James C. Harrison

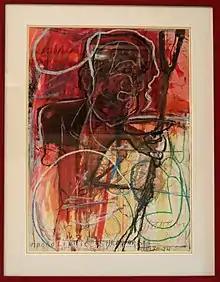
"Apocalyptic Shepherd" by James C. Harrison

James Harrison saw himself as a link in a chain of visionary artists. He did not necessarily prefer religious imagery. His eye saw quality in artists as diverse as Leonard Baskin and Franz Kline. To Harrison, ALL images were religious, in that the contents of the imagination were sacred. He understood that imaging and dreaming were processes; the point of modern art was to reveal the process as much as the resulting images. He read his drawings as texts of the Collective Unconscious, where meaning is elusive, changeable, layered, and funny. Baroque webs and fiery geometries dance together, delineating, as James Hillman calls archetypes, "the skeletal structures of the psyche".